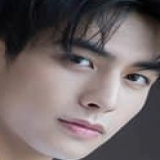
diễn viên Tống Uy Long